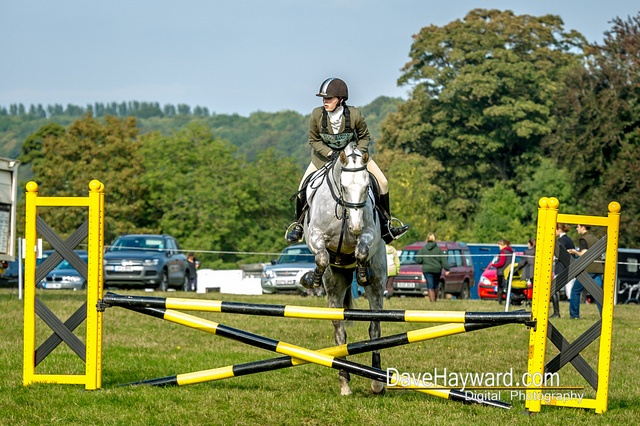
A horse and dressage rider prepare to scale a hurdle.
A jockey rides a horse towards a jump obstacle.
A woman riding a horse behind a yellow and black jump.
A person is jumping a horse over a hurtle

An equestrian and horse are making the jump.